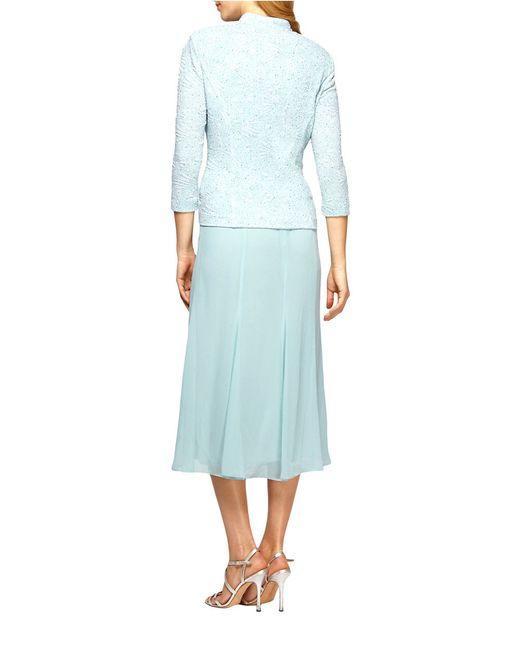
Schöne hellgrüne Farbe Rock Damen